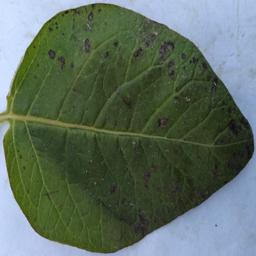
Etiqueta: Tizon_Temprano